Suzanne Lenglen

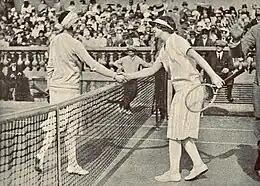
Lenglen and Wills shaking hands at the net while an official at the side holds their right hand up in a "stop" gesture

Lenglen returned to tennis at the Beau Site New Year Meeting in Cannes the first week of the year, winning in doubles with Ryan in her only event. She played singles at only two tournaments on the Riviera, including the South of France Championships. Her only loss during this part of the season was to Ryan and Umberto de Morpurgo at the Côte d'Azur Championships in Cannes. In May, Lenglen entered the French Championships, the inaugural edition open to international players. The tournament was played at St. Cloud at the site of the defunct World Hard Court Championships. Lenglen won the triple crown and was not challenged in singles or mixed doubles. She won the singles final over McKane, losing only three games. She won the mixed doubles final with Brugnon against her doubles partner Julie Vlasto and Cochet. Although Lenglen and Vlasto lost the second set of the doubles final 9–11 to McKane and Evelyn Colyer, they won the other two sets with ease for the title.